George Aitken Clark

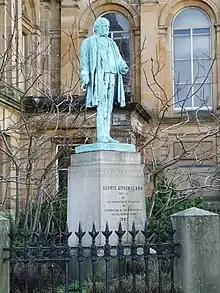
George Aitken Clark, statue next to Paisley Town Hall, by John Mossman

He was the son of John Clark, a thread manufacturer in Paisley, where he was born on 9 August 1823. He was educated at Paisley grammar school, and in 1840 was sent the firm of Kerr & Co. of Hamilton, Ontario. On reaching manhood he returned to Paisley, and entered into partnership with Messrs. Robert and John Ronald, shawlmakers, under the name of "Ronald & Clark".